Samuel-De Champlain Bridge

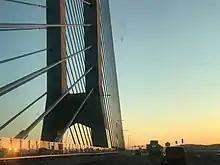
View from the westbound roadway

In order to meet the 42-month construction deadline, many steel and concrete bridge elements were prefabricated, with a portion of the work taking place on temporary piers. Three jetties were built: one on the east from Brossard, one on the west from Nuns' Island, and one from the centre, adjacent to a dike along the Saint Lawrence Seaway.